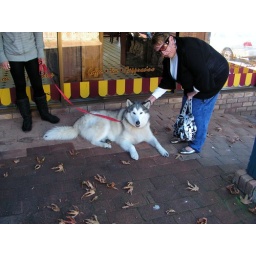
Another dog we spotted in Yallingup